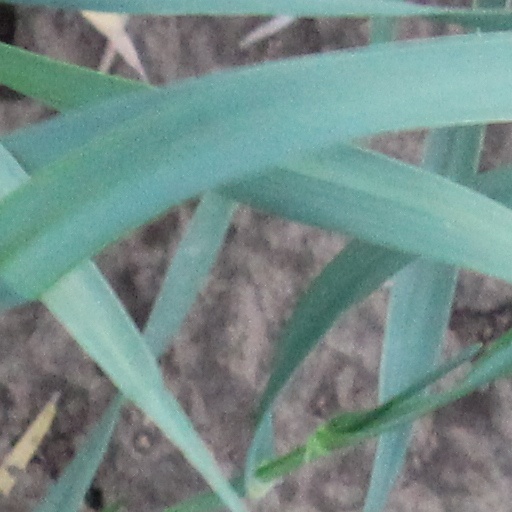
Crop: wheat